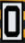
Number: 0